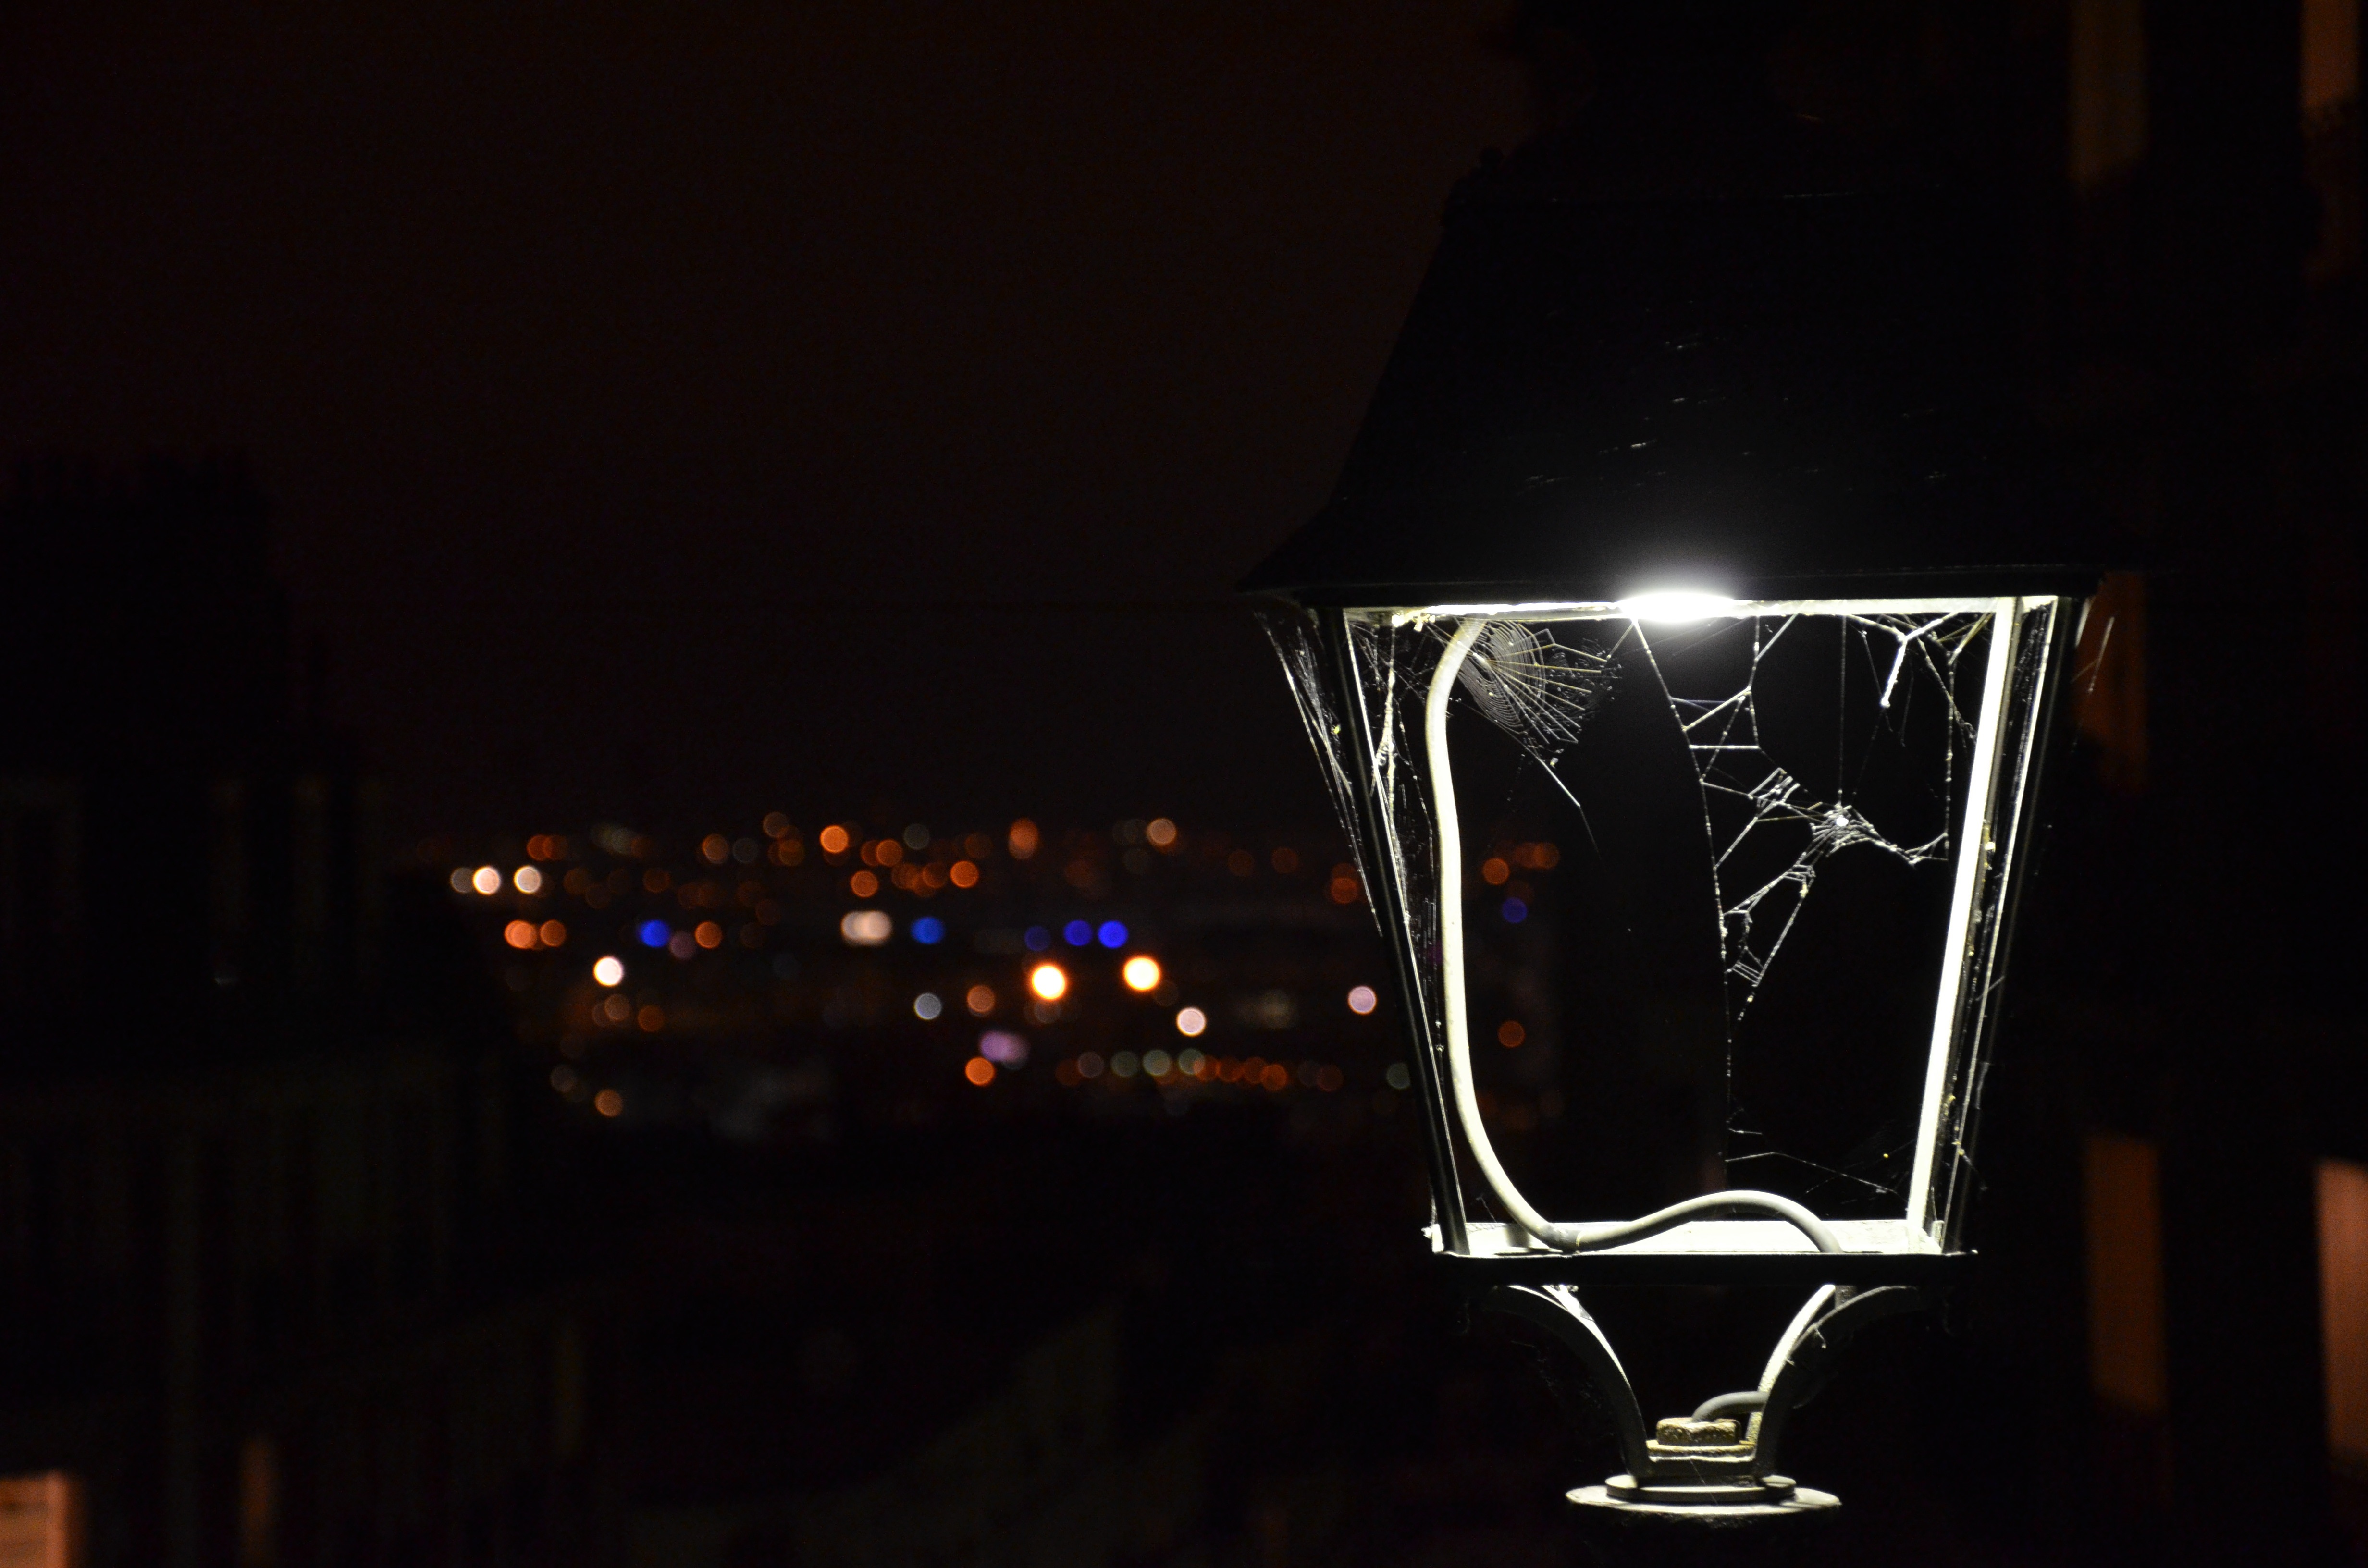
light, night, glass, evening, darkness, black, lighting, shape